Bombay Presidency Radio Club

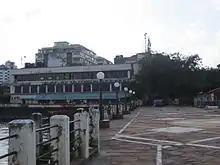
Bombay Presidency Radio Club and pier

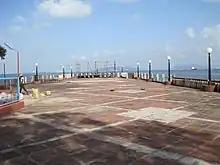
Pier at Bombay Presidency Radio Club as seen from the club

The Bombay Presidency Radio Club (also known as "Radio Club") is a sports club located in Colaba, Mumbai. Founded by Giachand Motwane,the first programmed radio broadcast in India was made from here. Until 1927, it was the only operating radio station in Bombay.